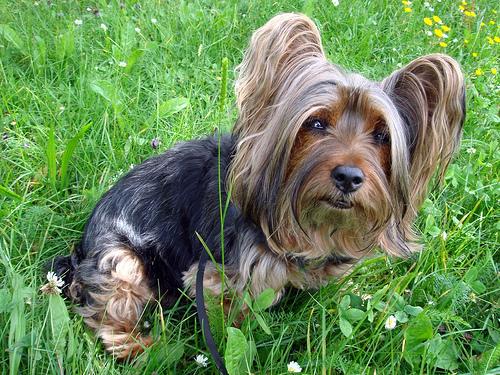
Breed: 231-n000081-silky_terrier